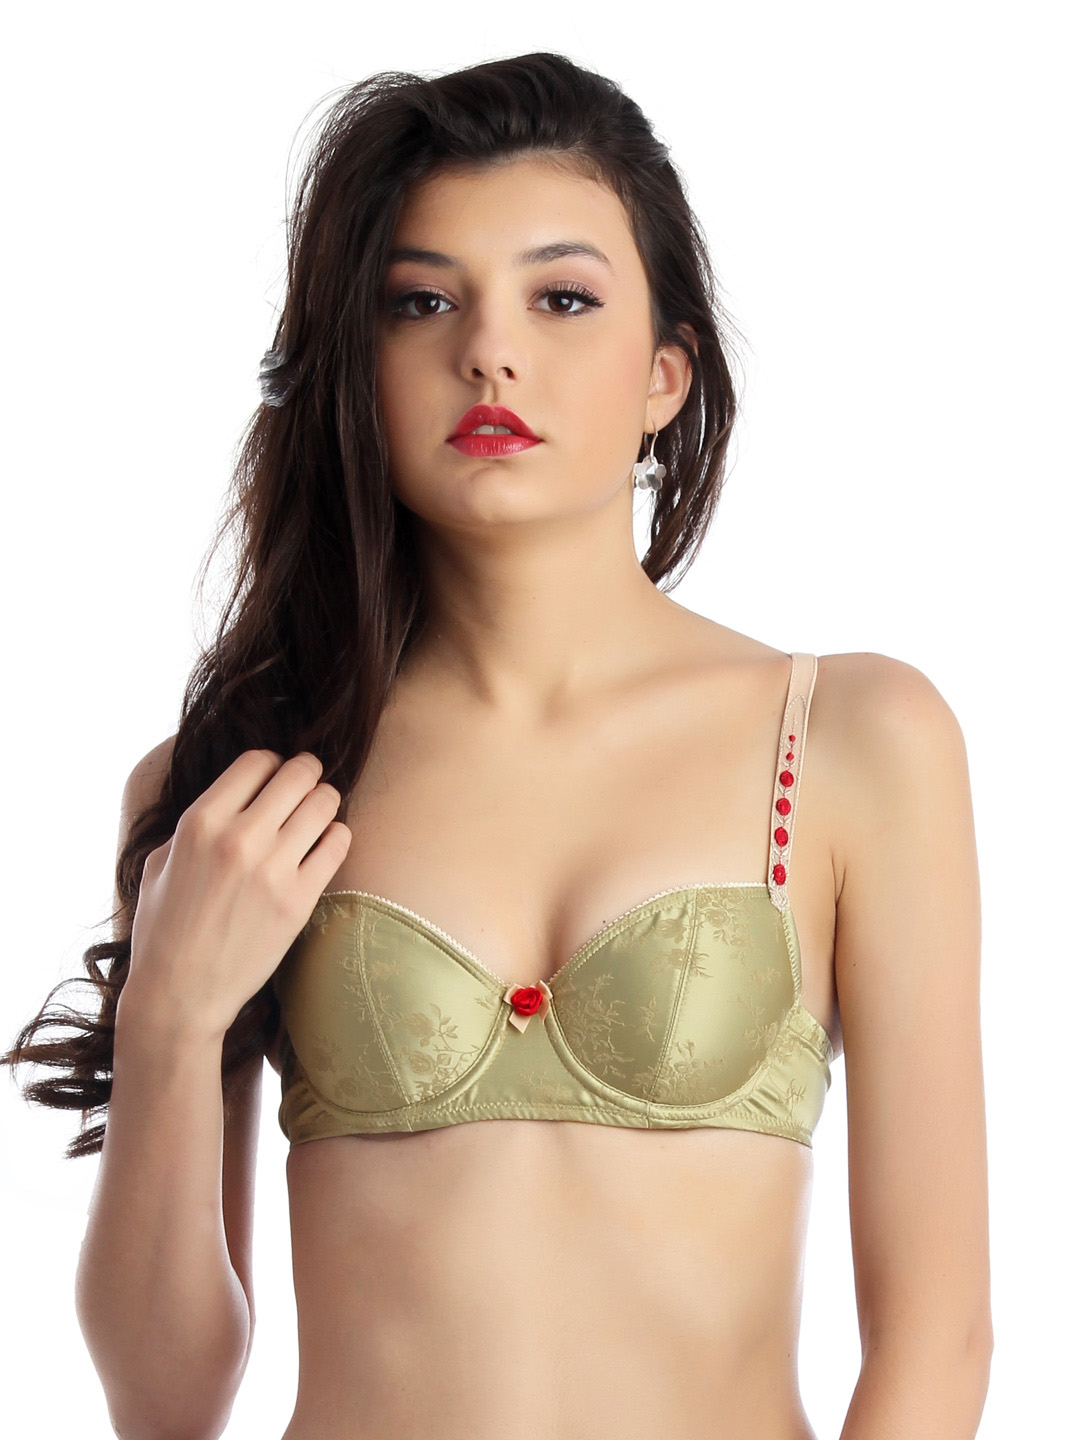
Enamor Sage Green Bra
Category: Apparel / Innerwear / Bra
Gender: Women
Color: Green
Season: Summer 2017
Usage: Casual